Glider infantry

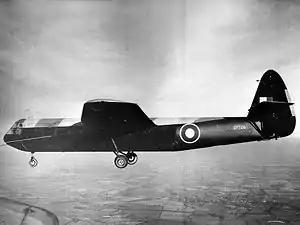
The Airspeed Horsa

Eight DFS 230 gliders, carrying 85 Pioneers under Lieutenant Rudolf Witzig, landed on the roof of the fort in the early hours of May 10, 1940. There had been no declaration of war, and they achieved surprise. Using the new shaped charges, they disabled the fort's guns and trapped the garrison inside. The assault cost 21 casualties.